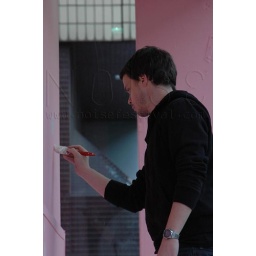
Hammo paints a massive Robot in the NOISELAB first floor window 15/12/09